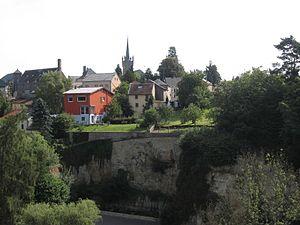
Le village de Beaufort (Luxembourg)